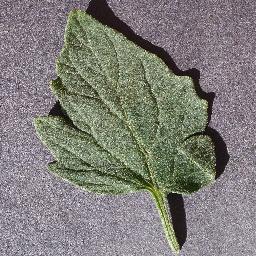
Label: Tomato___healthy